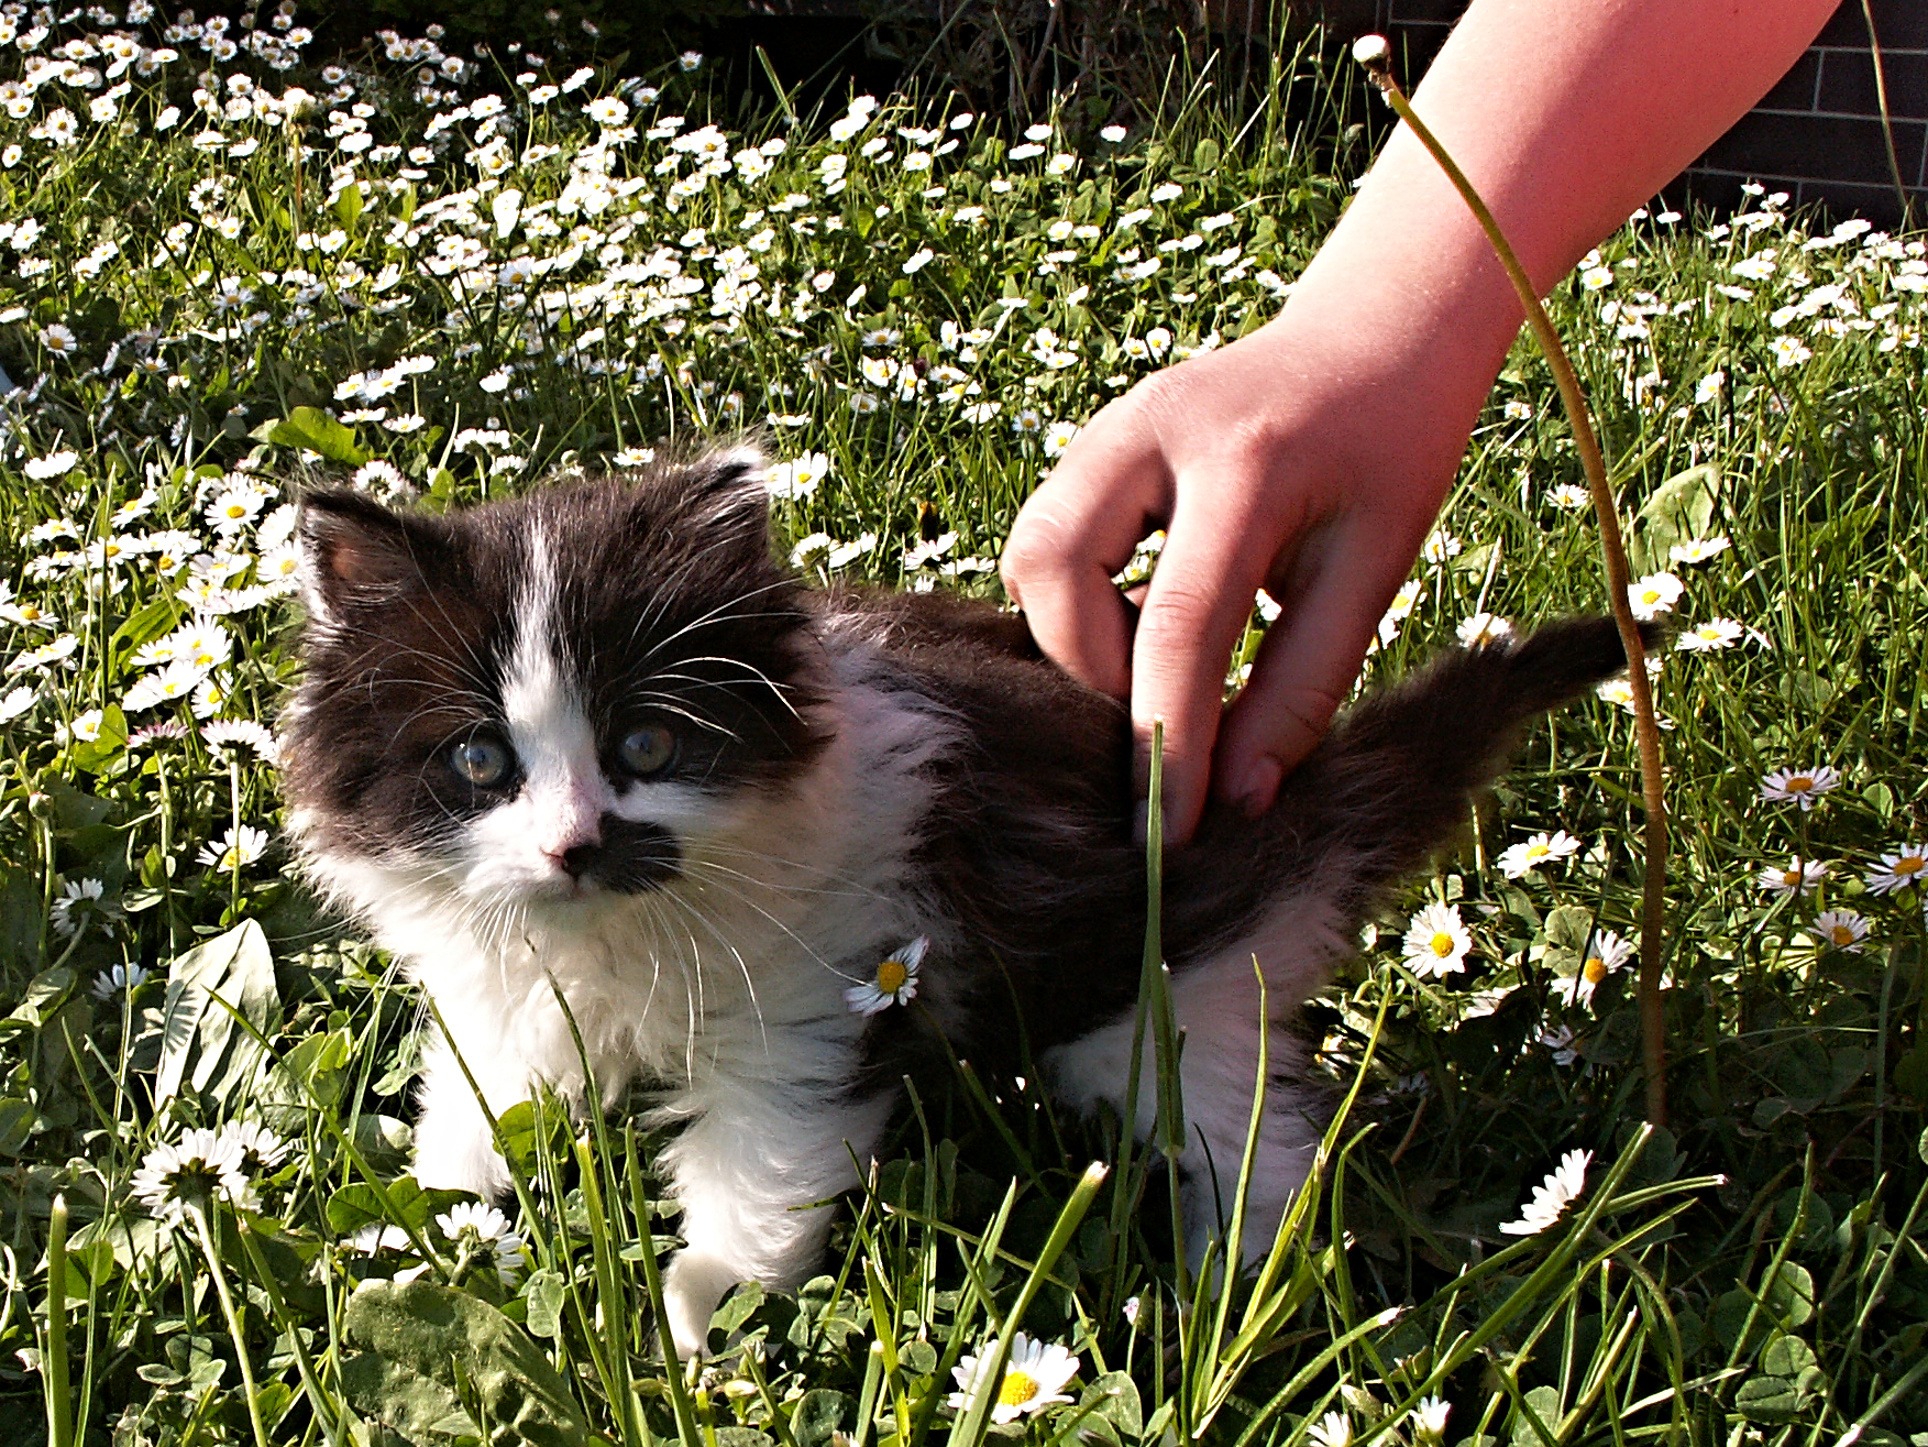
hand, grass, white, lawn, flower, kitten, cat, mammal, black, garden, whiskers, vertebrate, detail, small to medium sized cats, cat like mammal